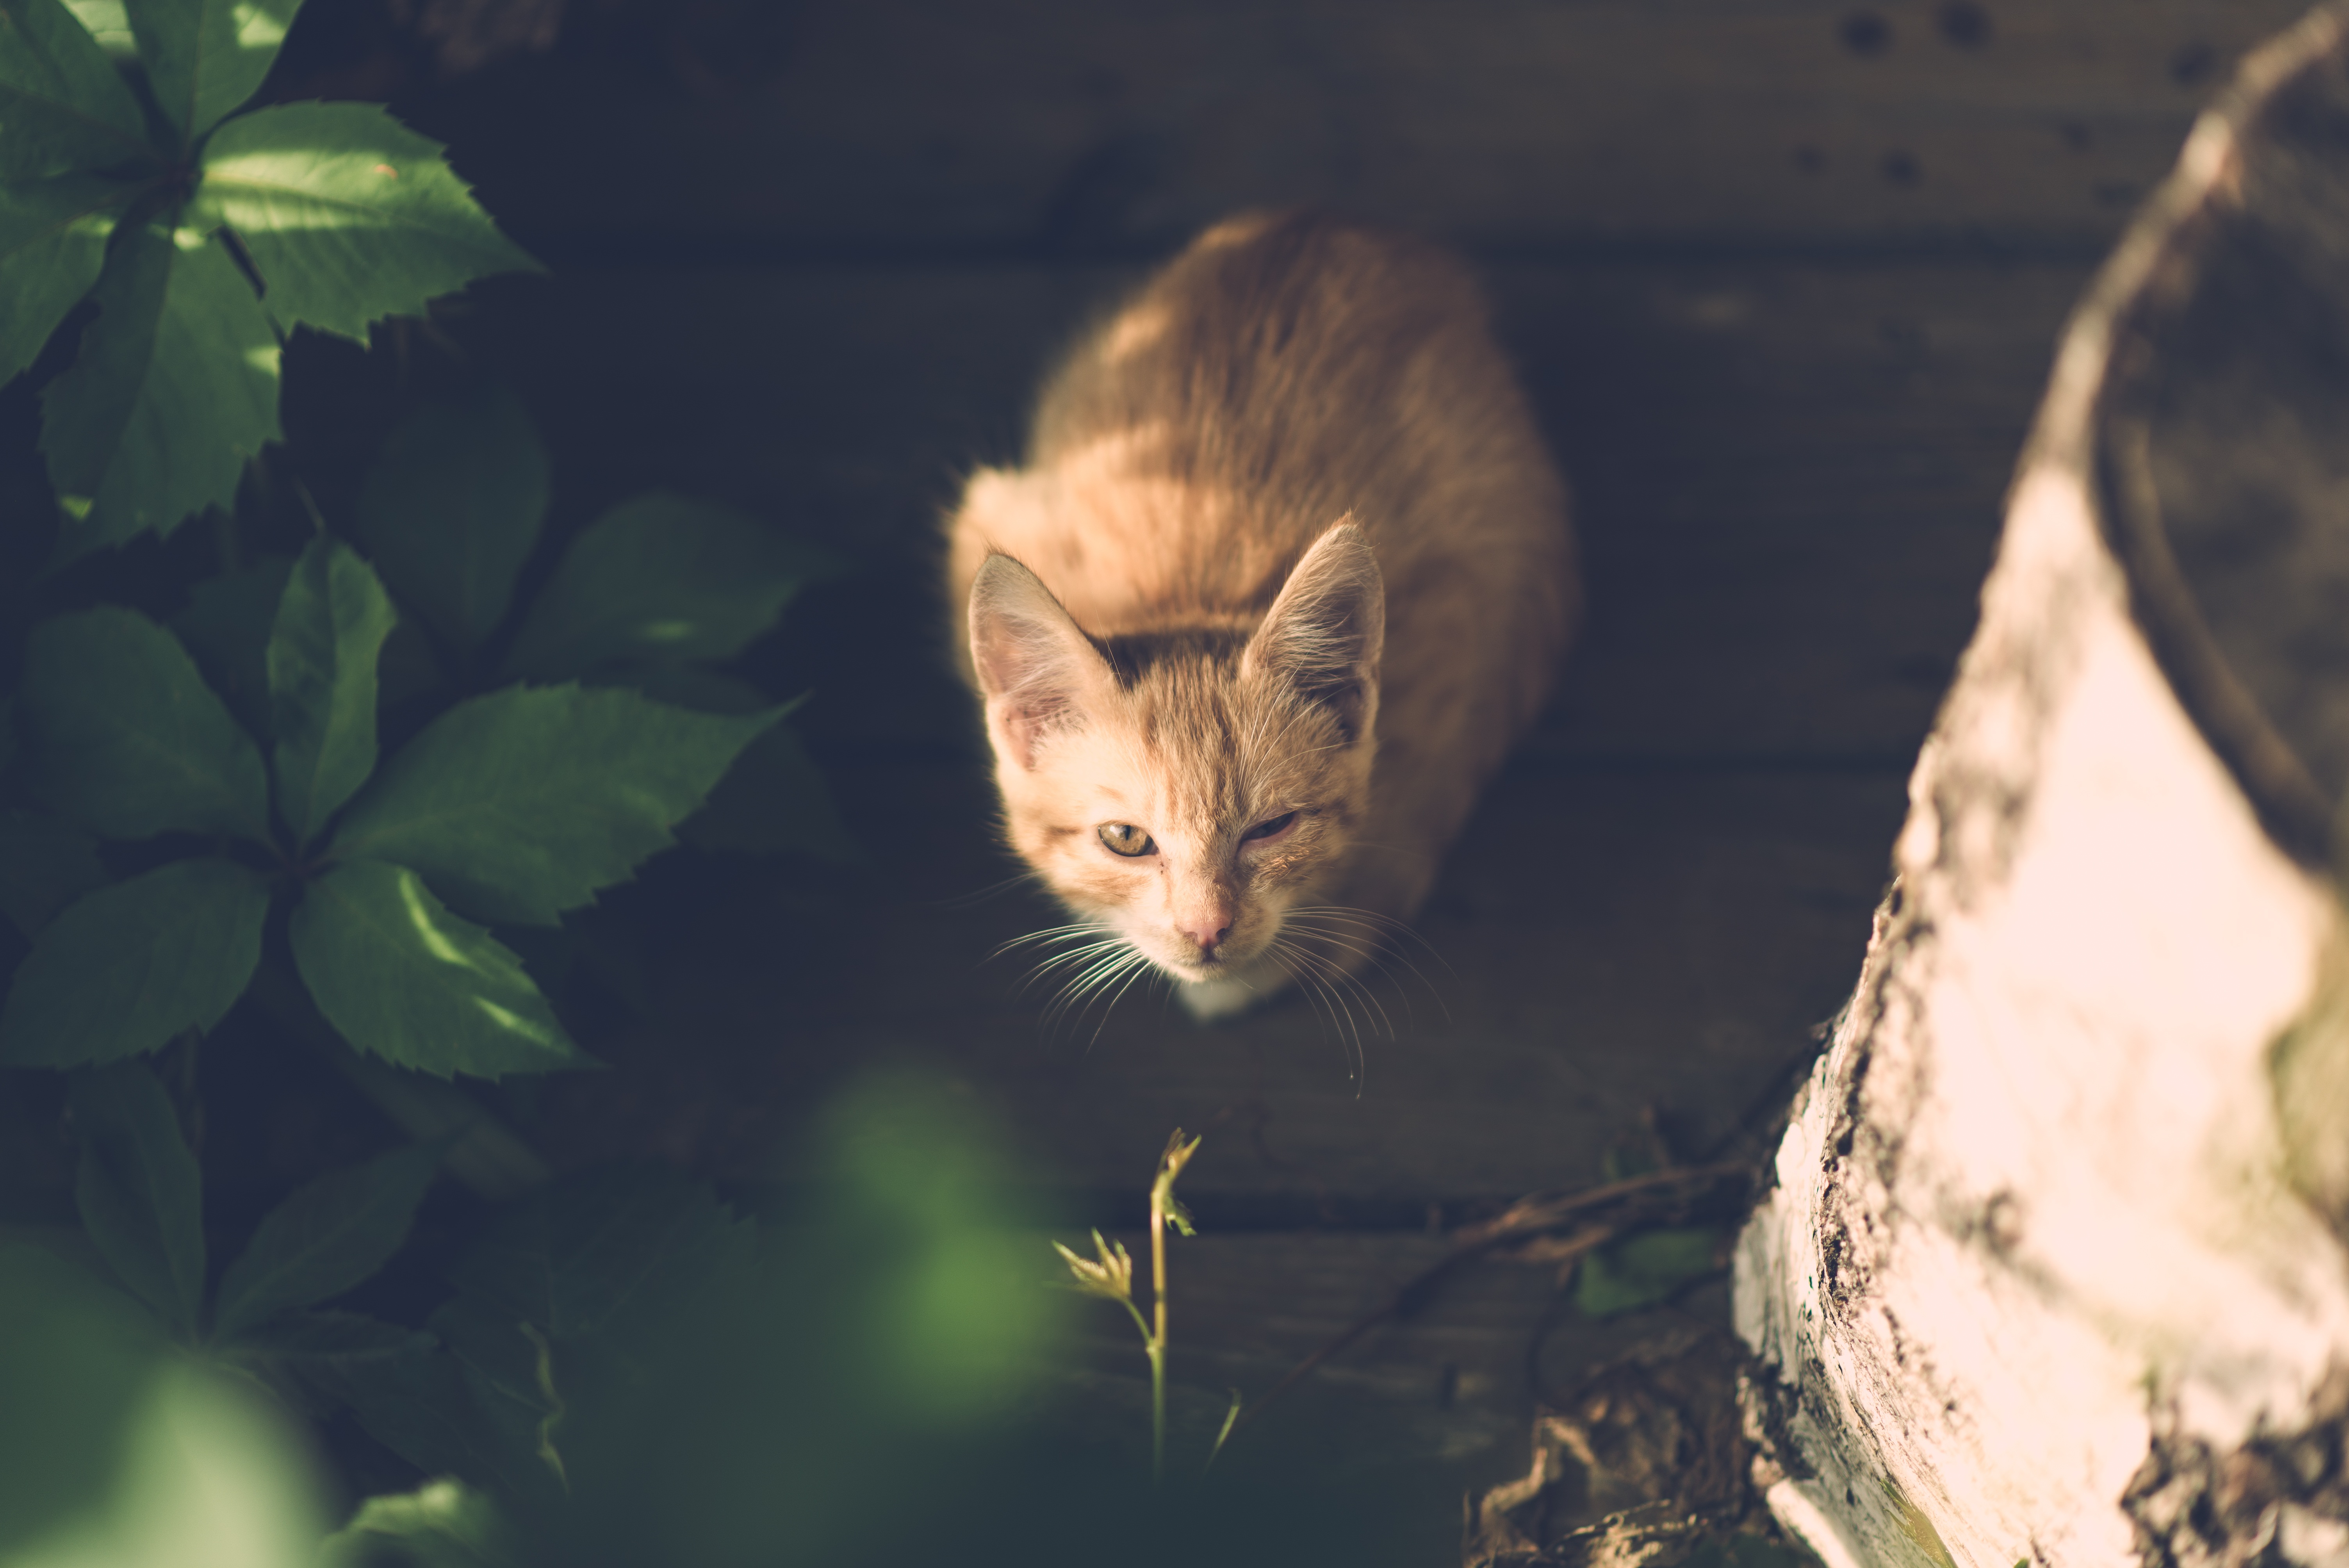
nature, outdoor, vintage, flower, animal, cute, village, pet, fur, portrait, young, red, kitten, cat, small, mammal, garden, fauna, family, whiskers, eye, wooden, little, vertebrate, domestic, injury, unhappy, illness, poor, one eye, small to medium sized cats, cat like mammal